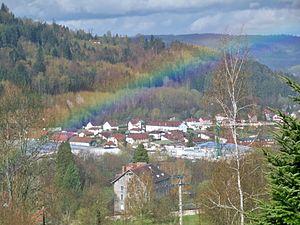
Vue de la commune de Plainfaing, dans les Vosges, avec Arc-en-ciel
L’appellatif toponymique Faing est très fréquent en Lorraine dans le Massif vosgien pour désigner un terrain fangeux, marécageux, le plus souvent tourbeux. Contrairement à de multiples autres toponymes vosgiens, le terme Faing, sous cette forme et cette graphie, est uniquement caractéristique des Hautes-Vosges ; il y prend un sens particulier. Il n’est pas attesté dans les régions du massif ardennais et des montagnes jurassiennes ou encore franco-provençales avec lesquelles la Lorraine méridionale partage un fond toponymique commun.
Plainfaing est une commune française située dans le département des Vosges, en région Grand Est.